Answer in natural language. Considering the relative positions, is black dresser with multiple drawers above or below bluegrey rectangular table? Choose between the following options: above or below
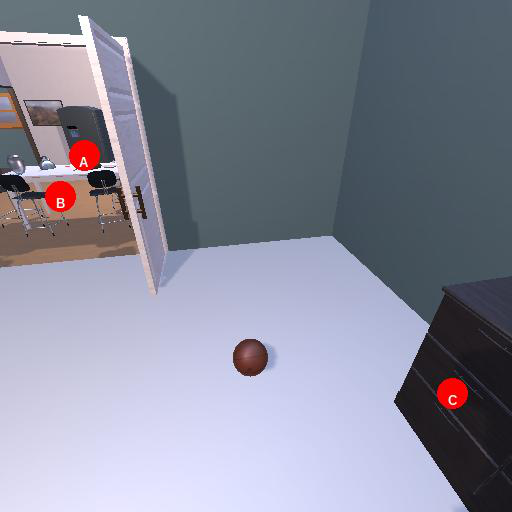
<answer>below</answer>